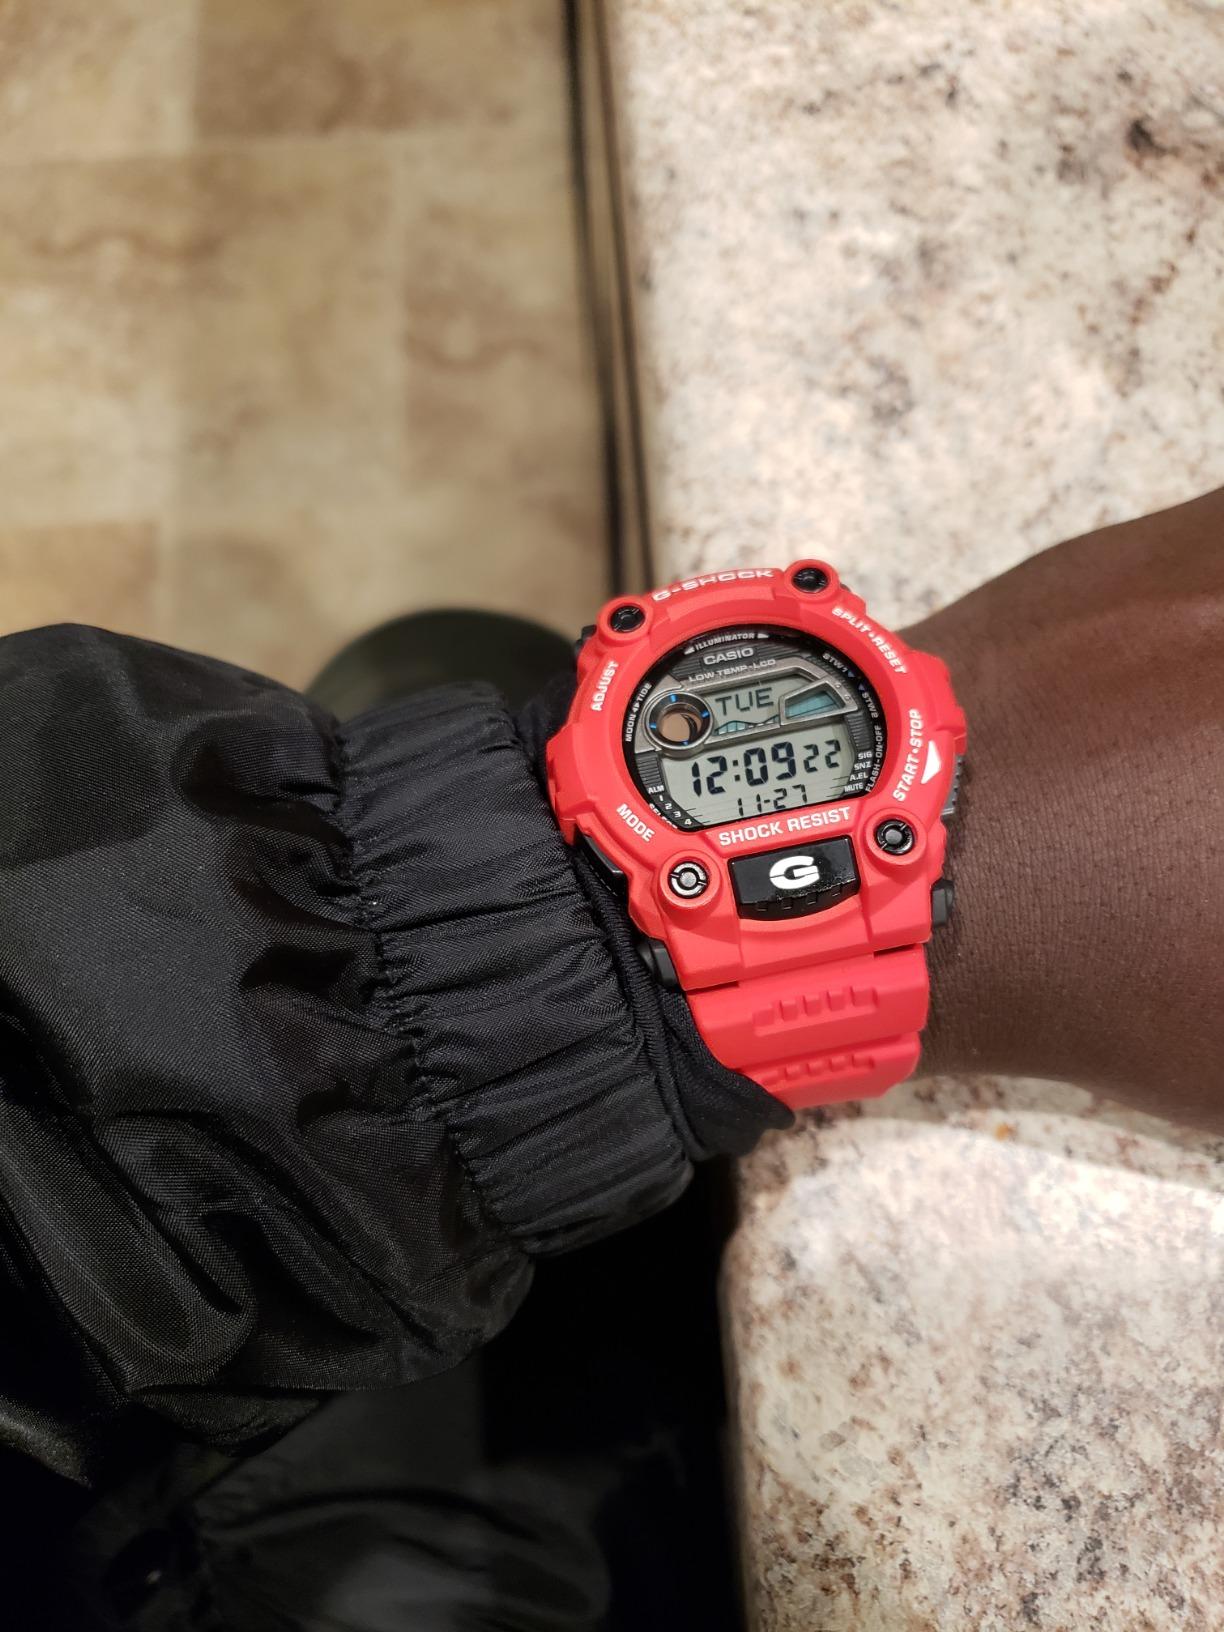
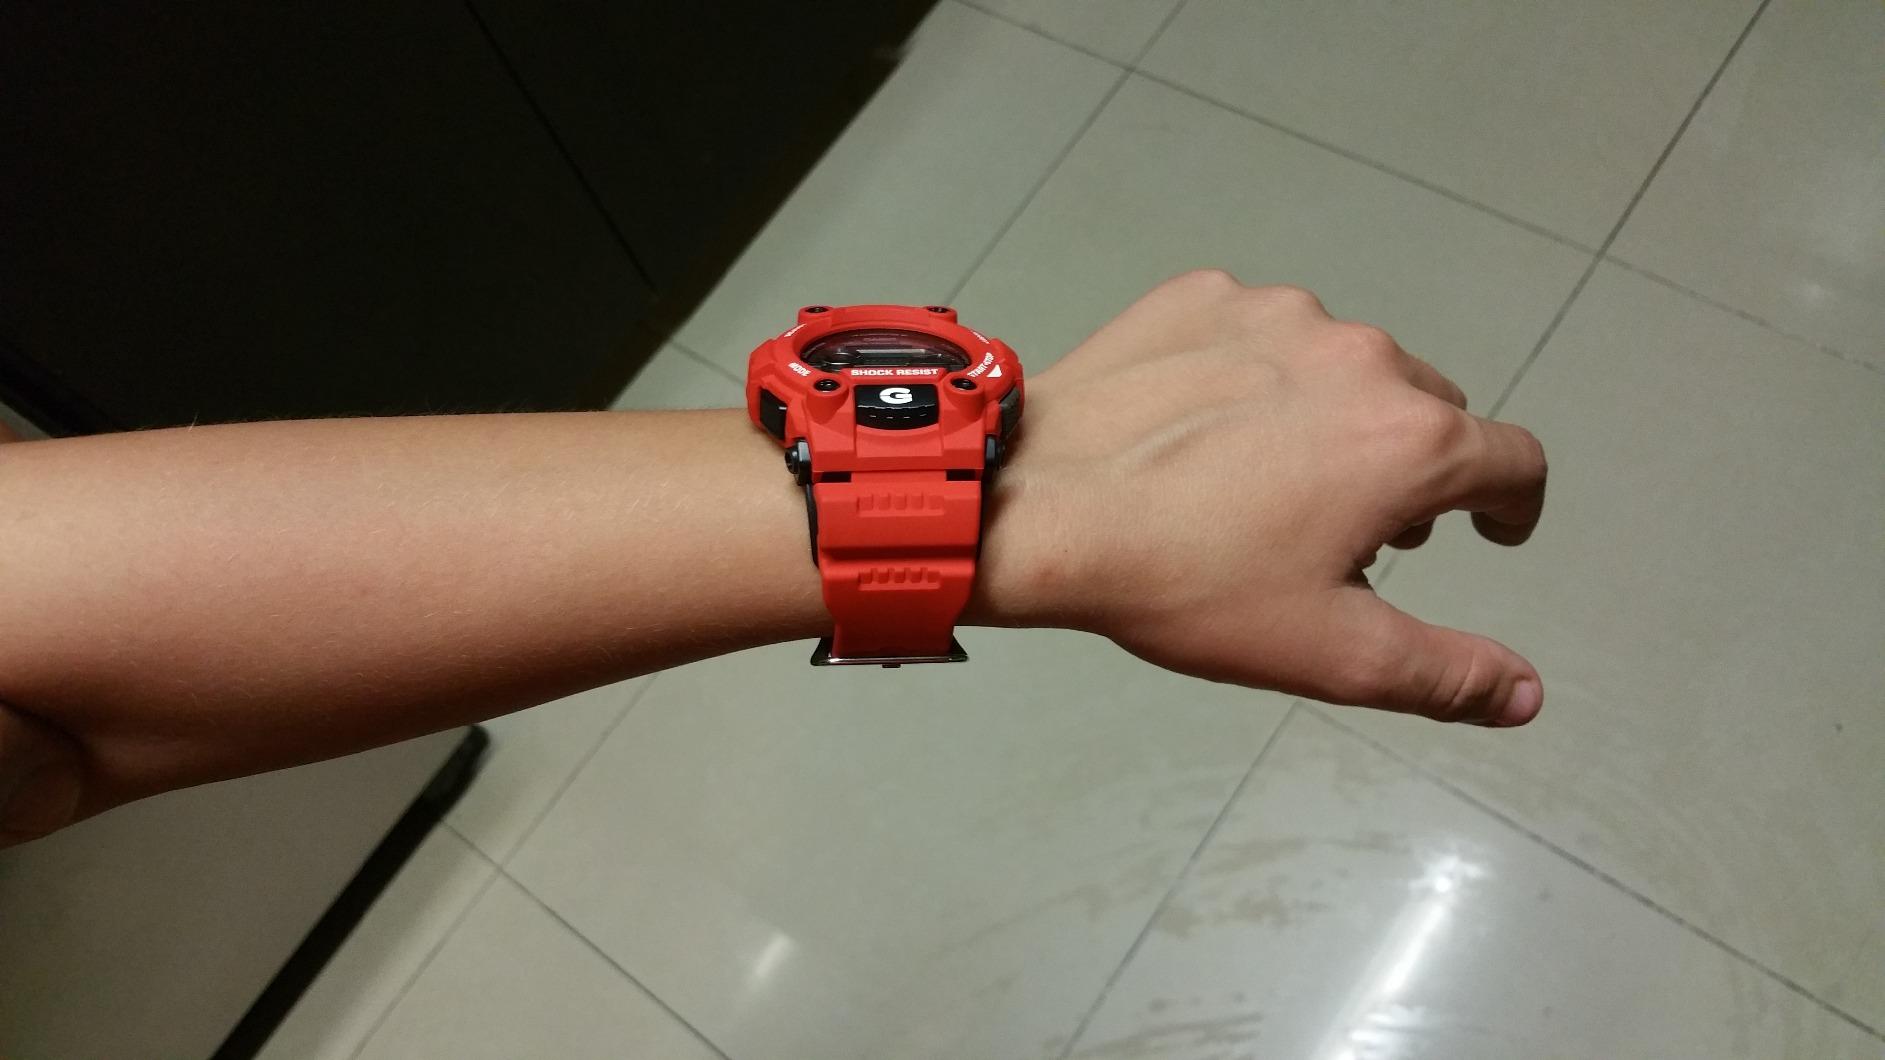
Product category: accessories_watch
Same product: yes